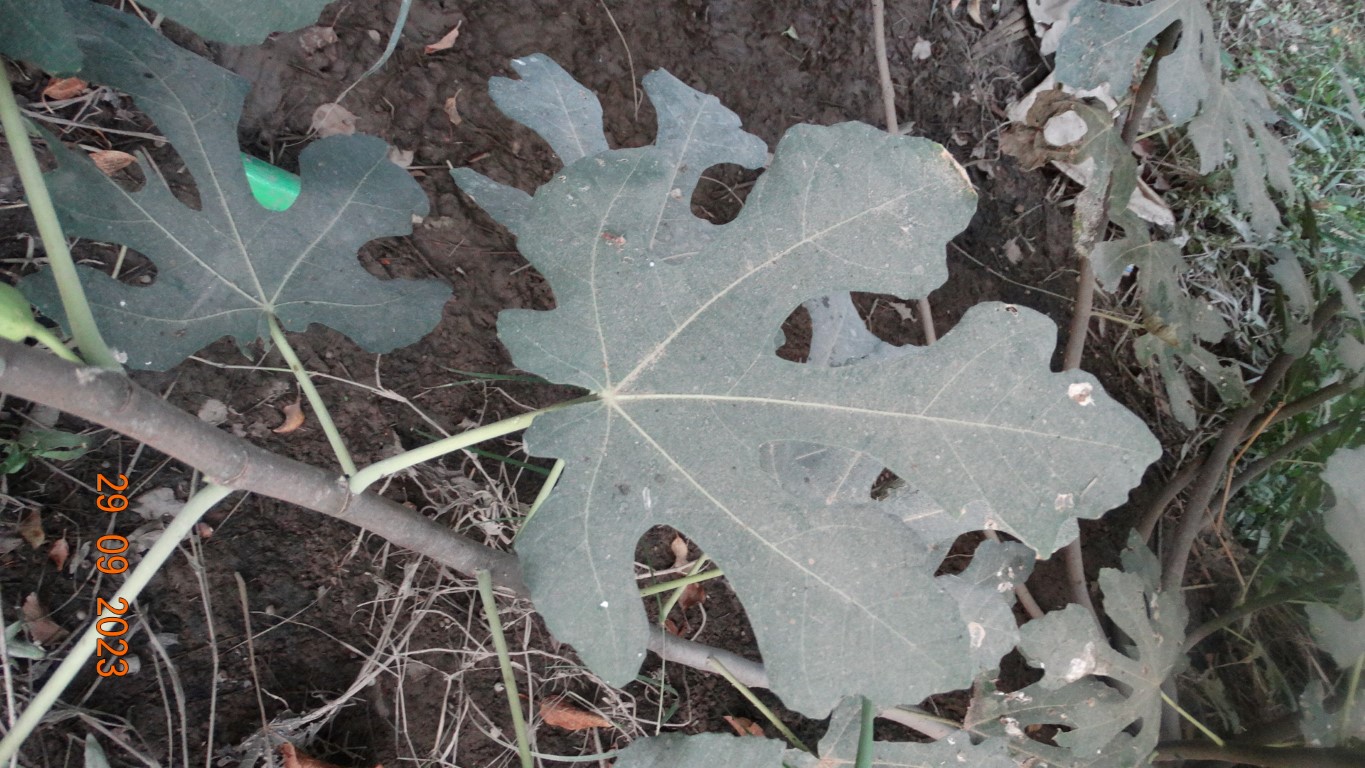
Label: healthy